Prussian National Monument for the Liberation Wars

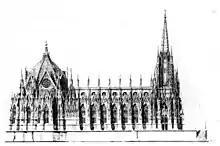
Schinkel's sketch for a memorial church.

The monument is located on the top of the Kreuzberg in the Tempelhofer Vorstadt. Between 1888 and 1894 the Victoria Park (Viktoriapark) was laid out around the monument. The monument, topped by an iron cross, became name-giving for the hill it stands on, before mostly called "Tempelhofer Berg", but also denoted by many other names in its history. Hundred years after the inauguration of the monument, the VIth borough of Berlin, established on 1 October 1920 and provisionally named "Hallesches Tor", was renamed into Kreuzberg on 27 September 1921.